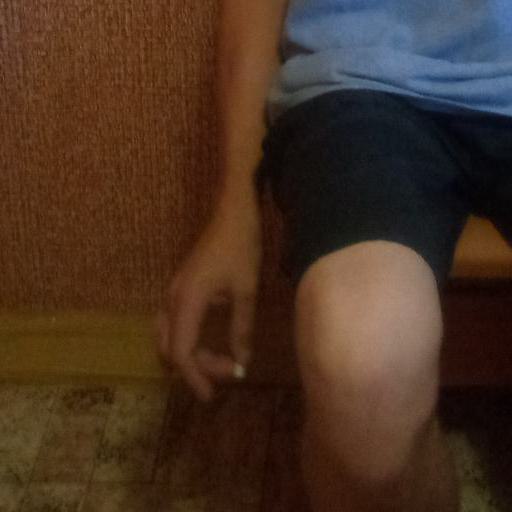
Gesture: no_gesture